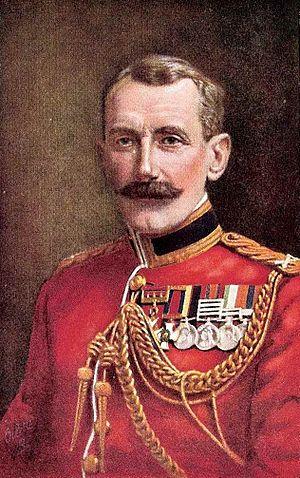
Raphael Tuck & Sons est probablement la plus importante société britannique d’édition de cartes postales de la fin du XIXᵉ siècle et de la première moitié du XXᵉ siècle.